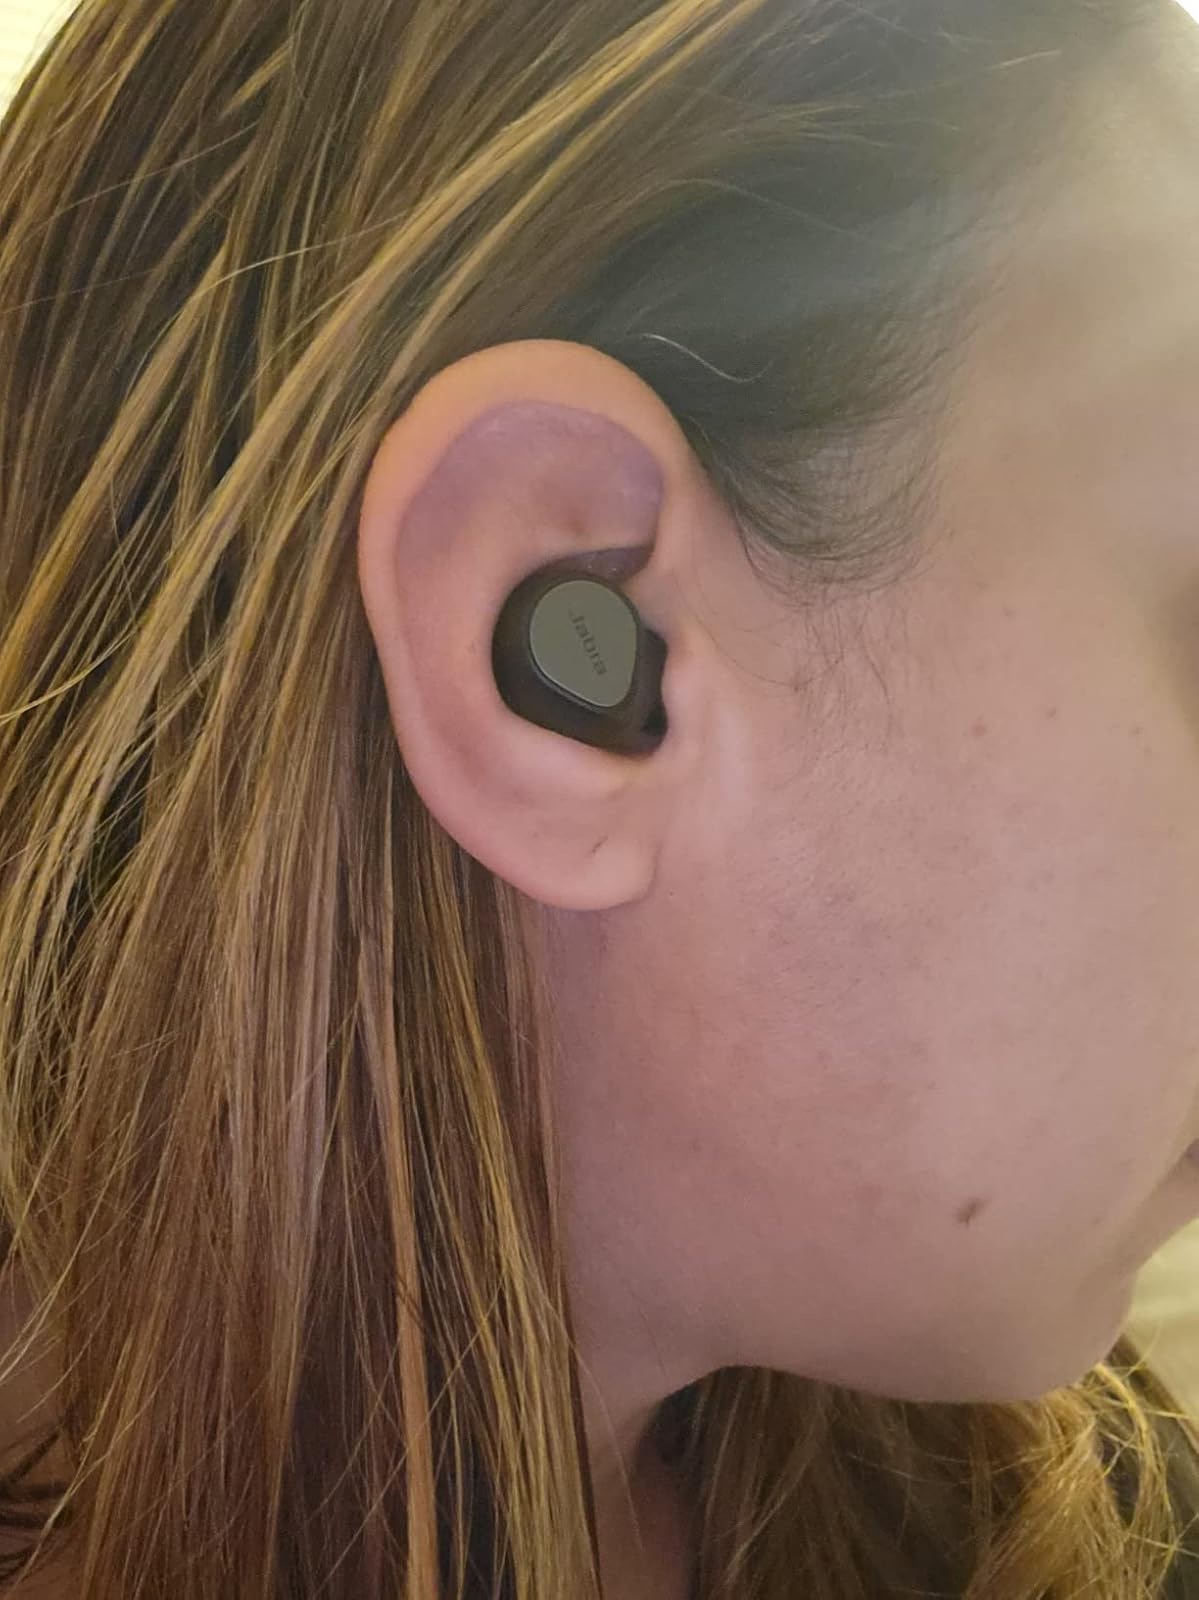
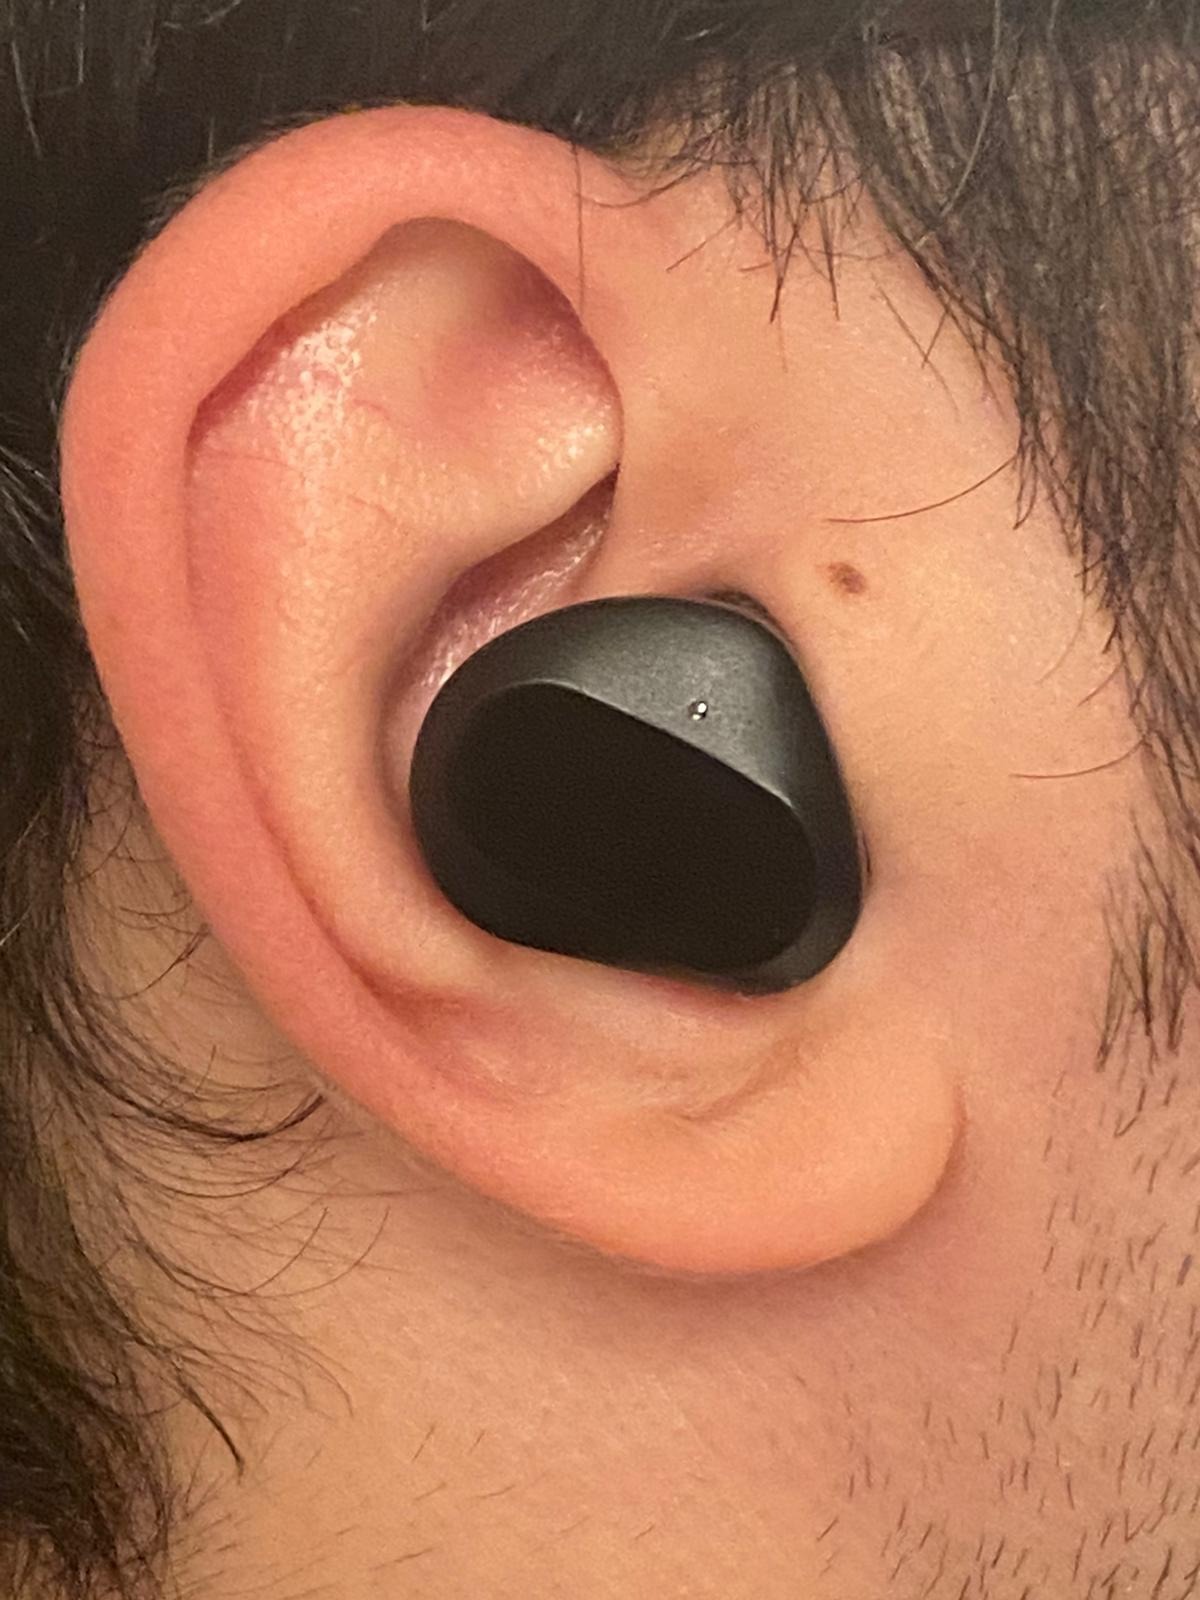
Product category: earbuds
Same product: no